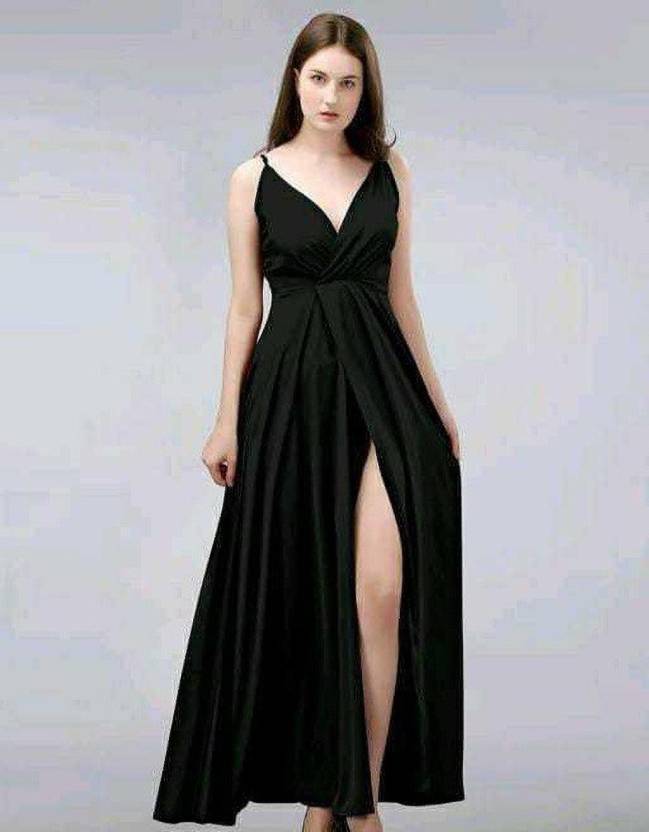
Product: Women Fit and Flare Black Dress
Price: ₹394
Colors: Black
Pattern: Solid